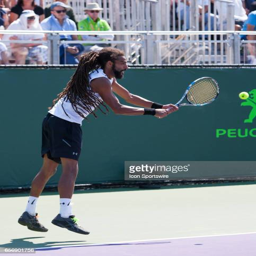
tennis player in action during tennis tournament